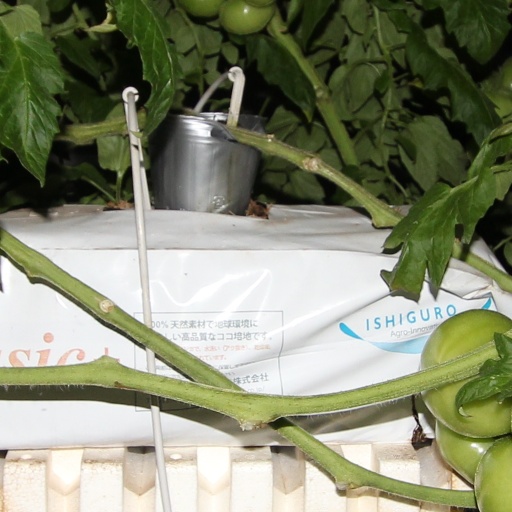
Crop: tomato